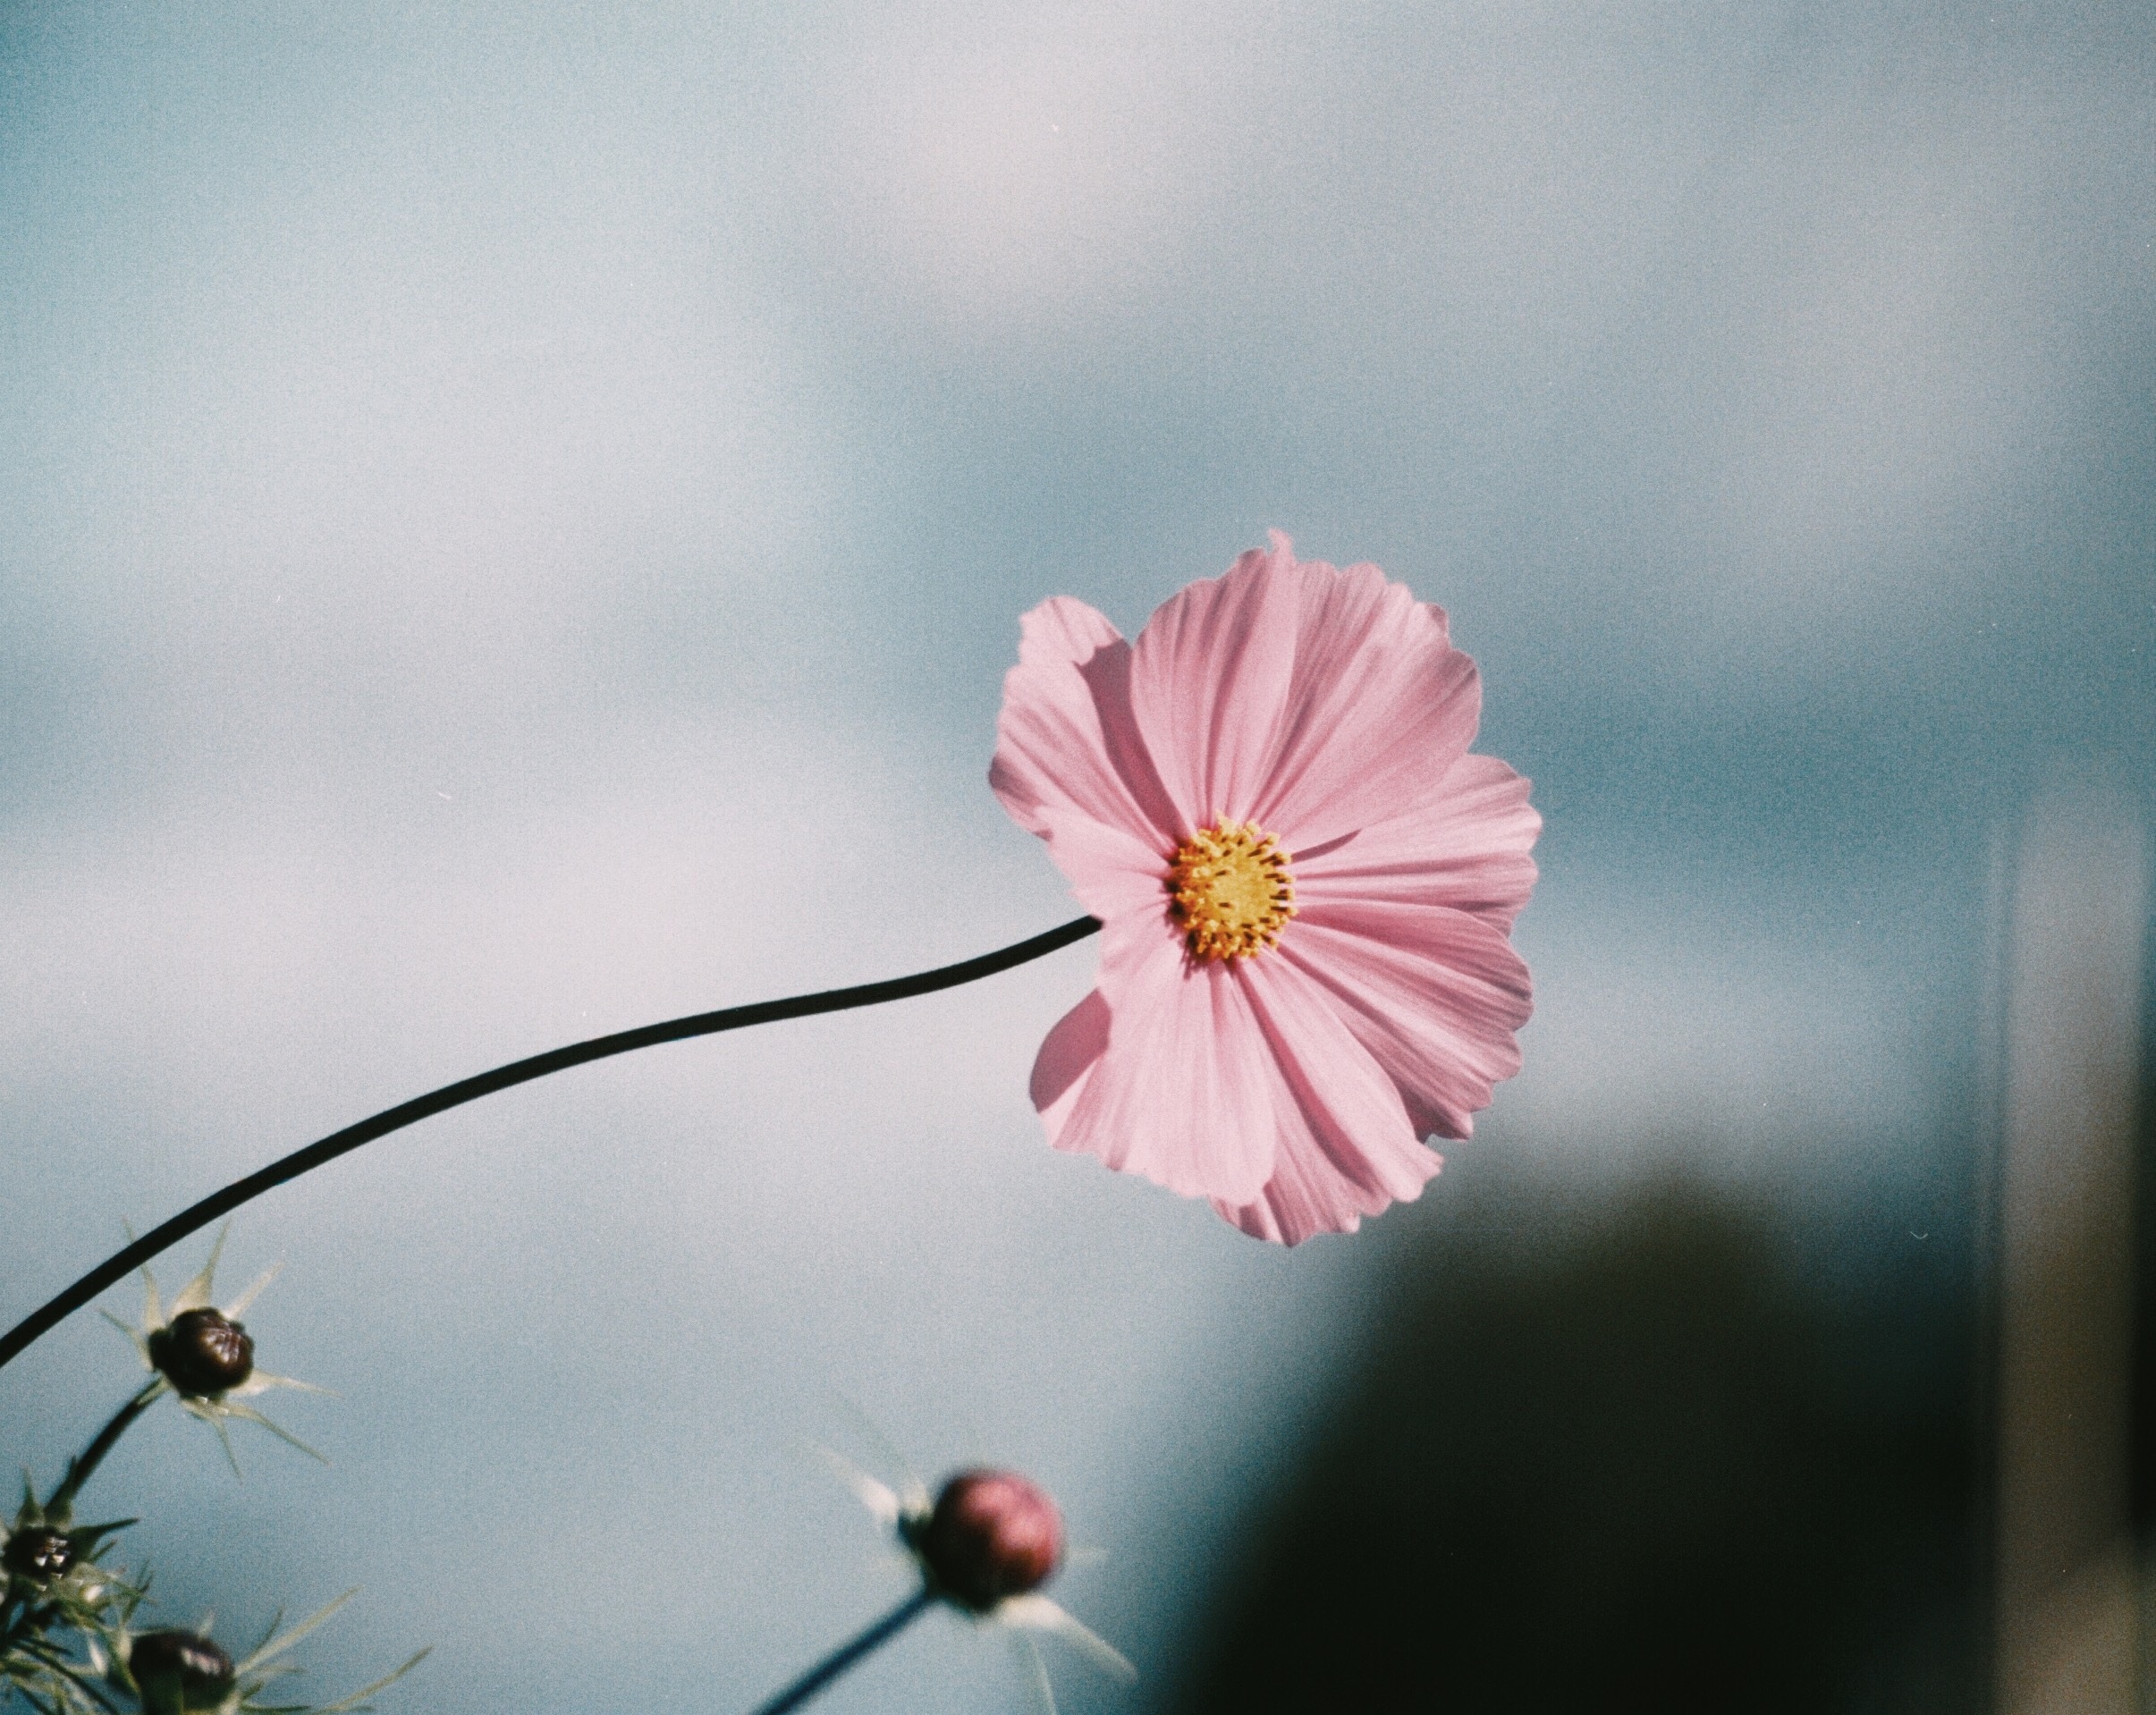
nature, branch, blossom, plant, sky, photography, sunlight, leaf, flower, petal, spring, flora, wildflower, close up, macro photography, flowering plant, daisy family, plant stem, land plant, garden cosmos